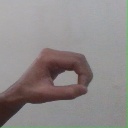
अक्षर: औ